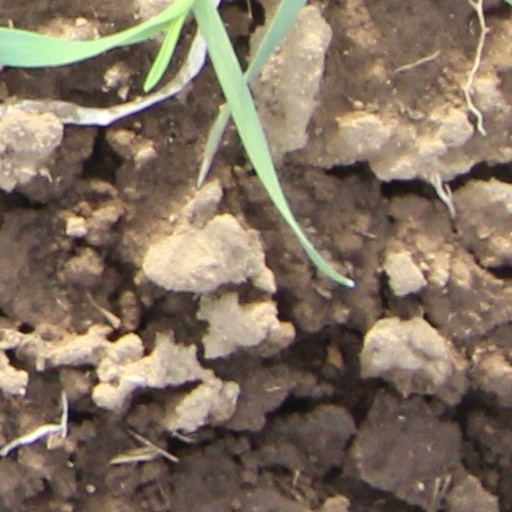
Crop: wheat